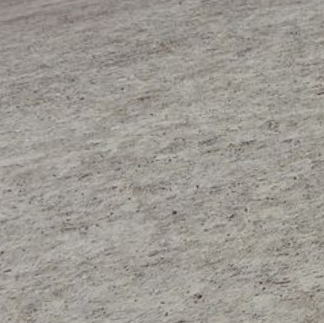
Surface type: compacted